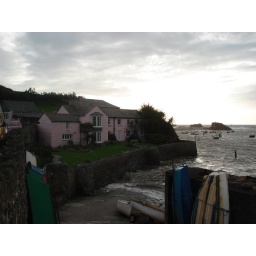
Cute pink house in Bude